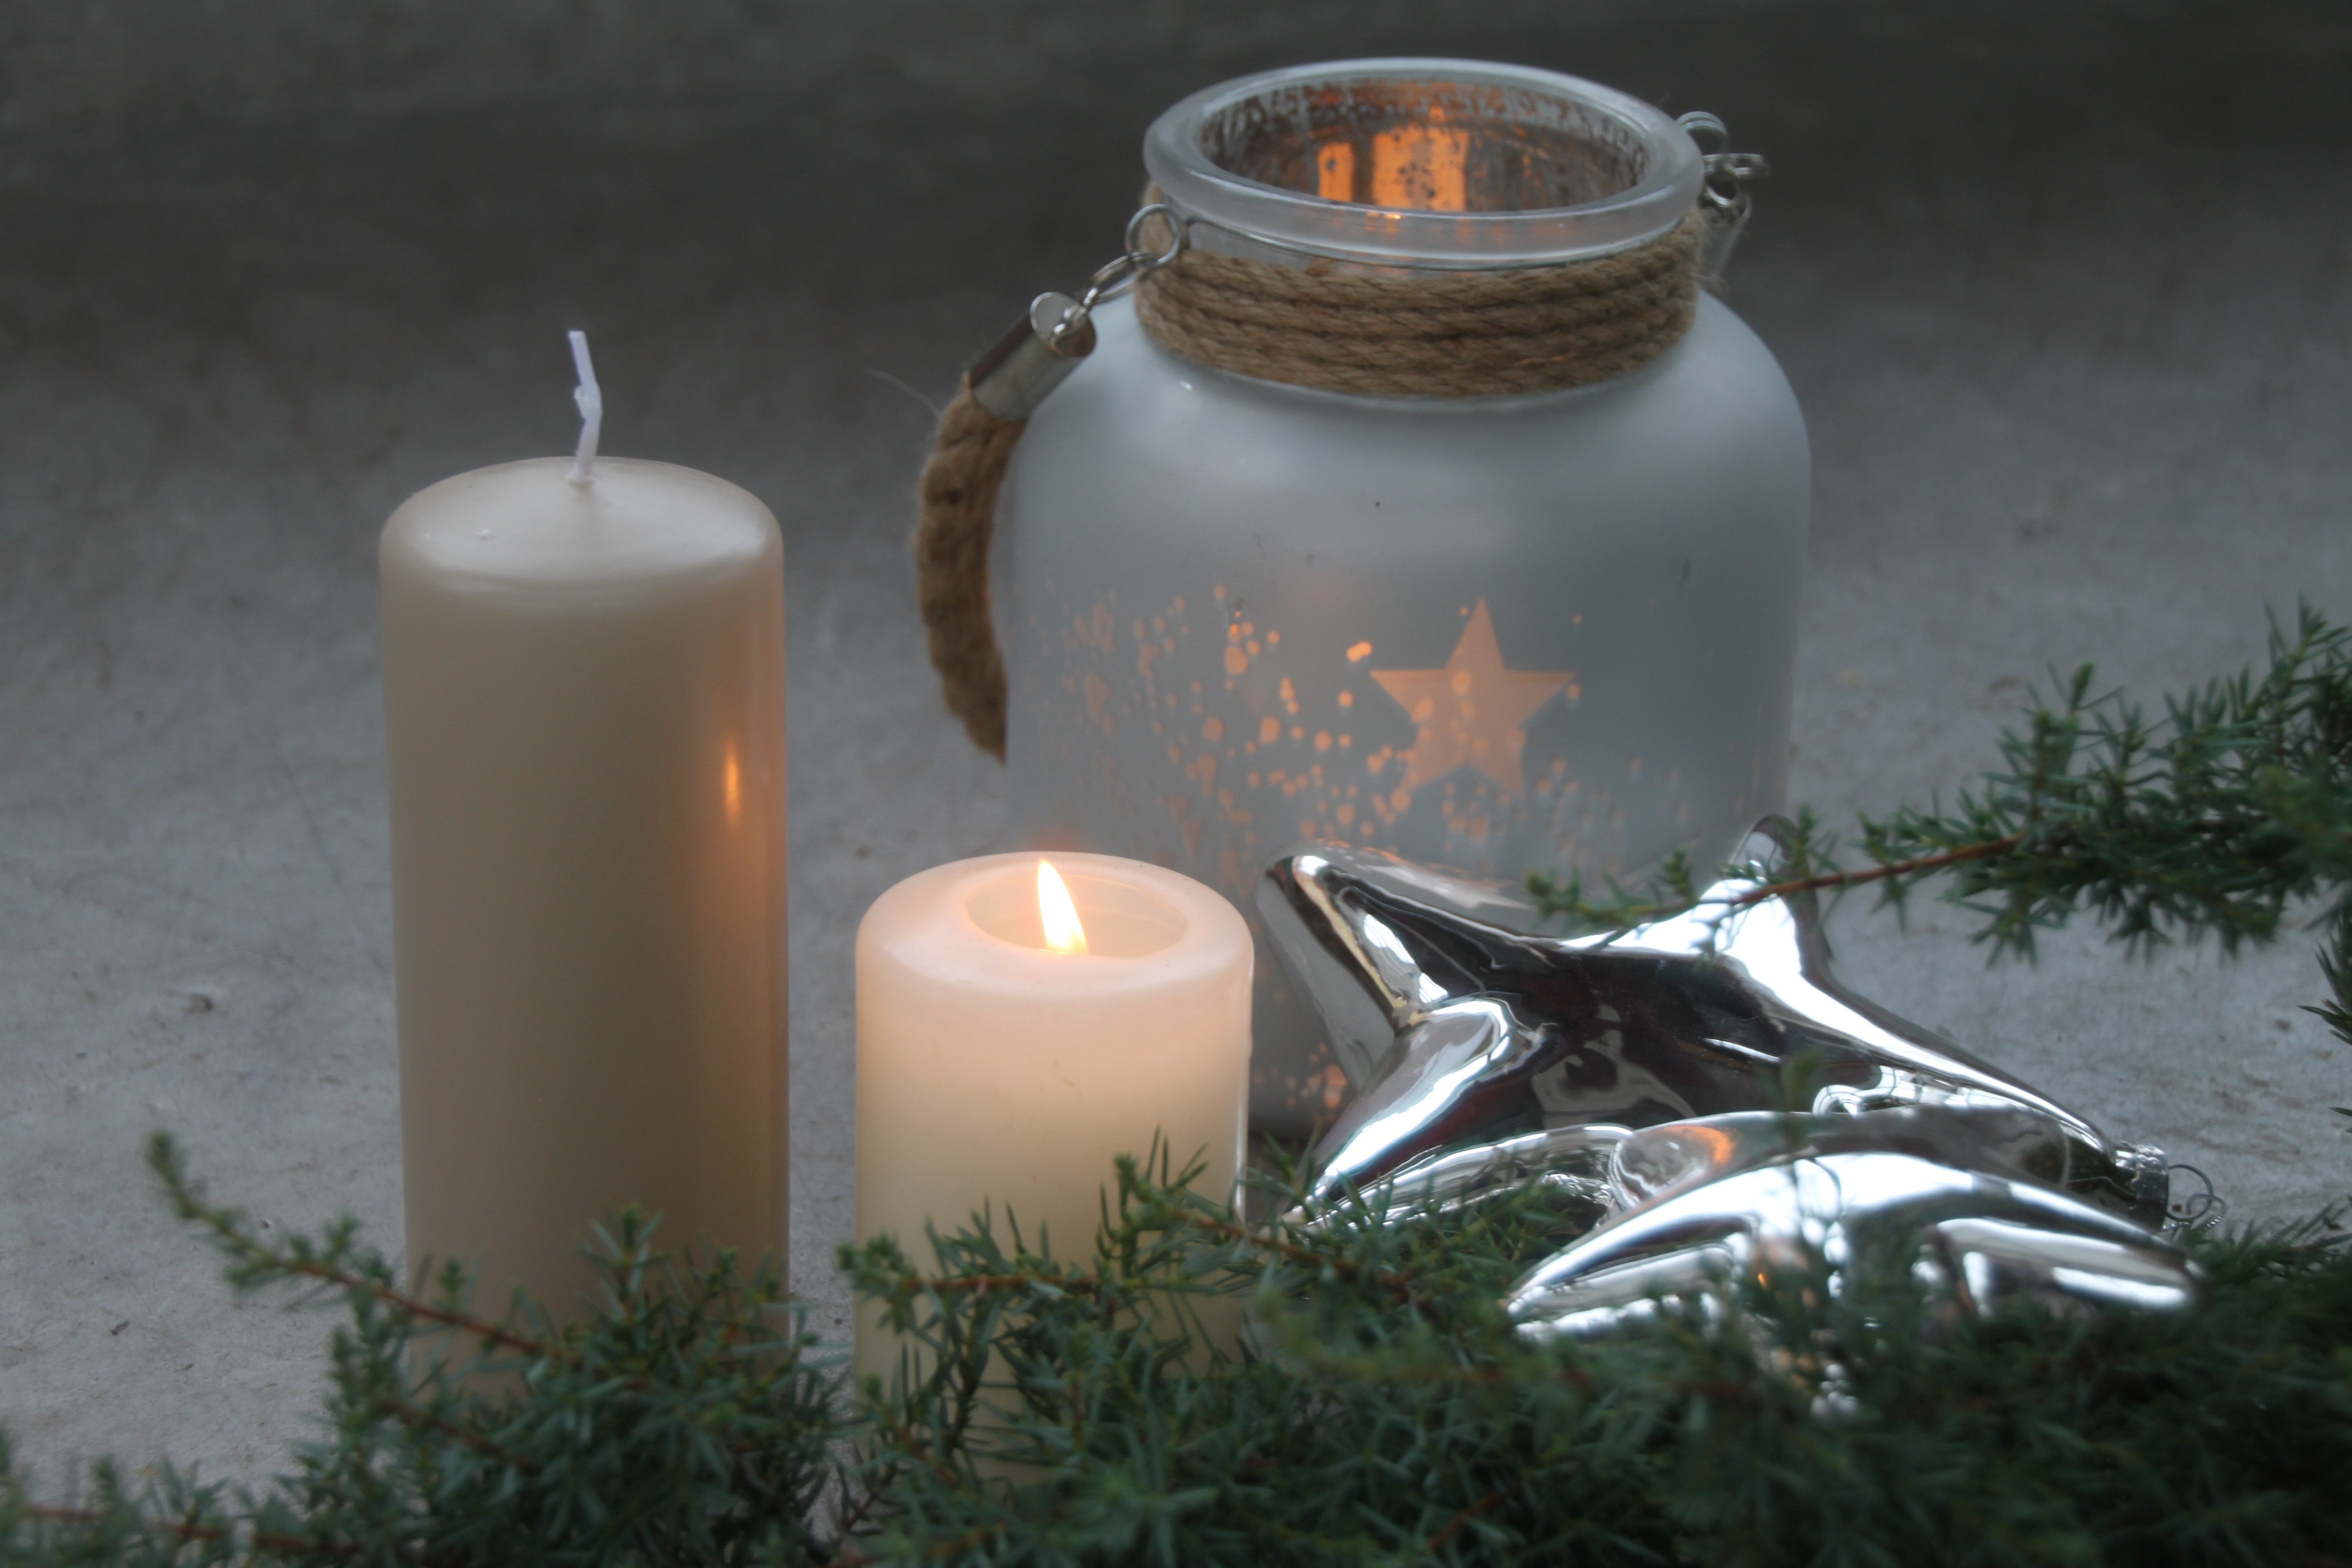
winter, light, star, decoration, candle, christmas, lighting, decor, advent, candles